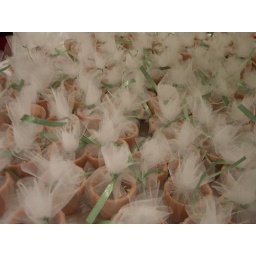
Tiny flower pots with bird seed will be displayed at reception in birdbaths...